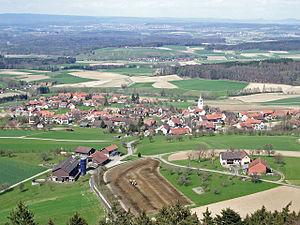
Buch am Irchel est une commune suisse du canton de Zurich, située dans le district d'Andelfingen.